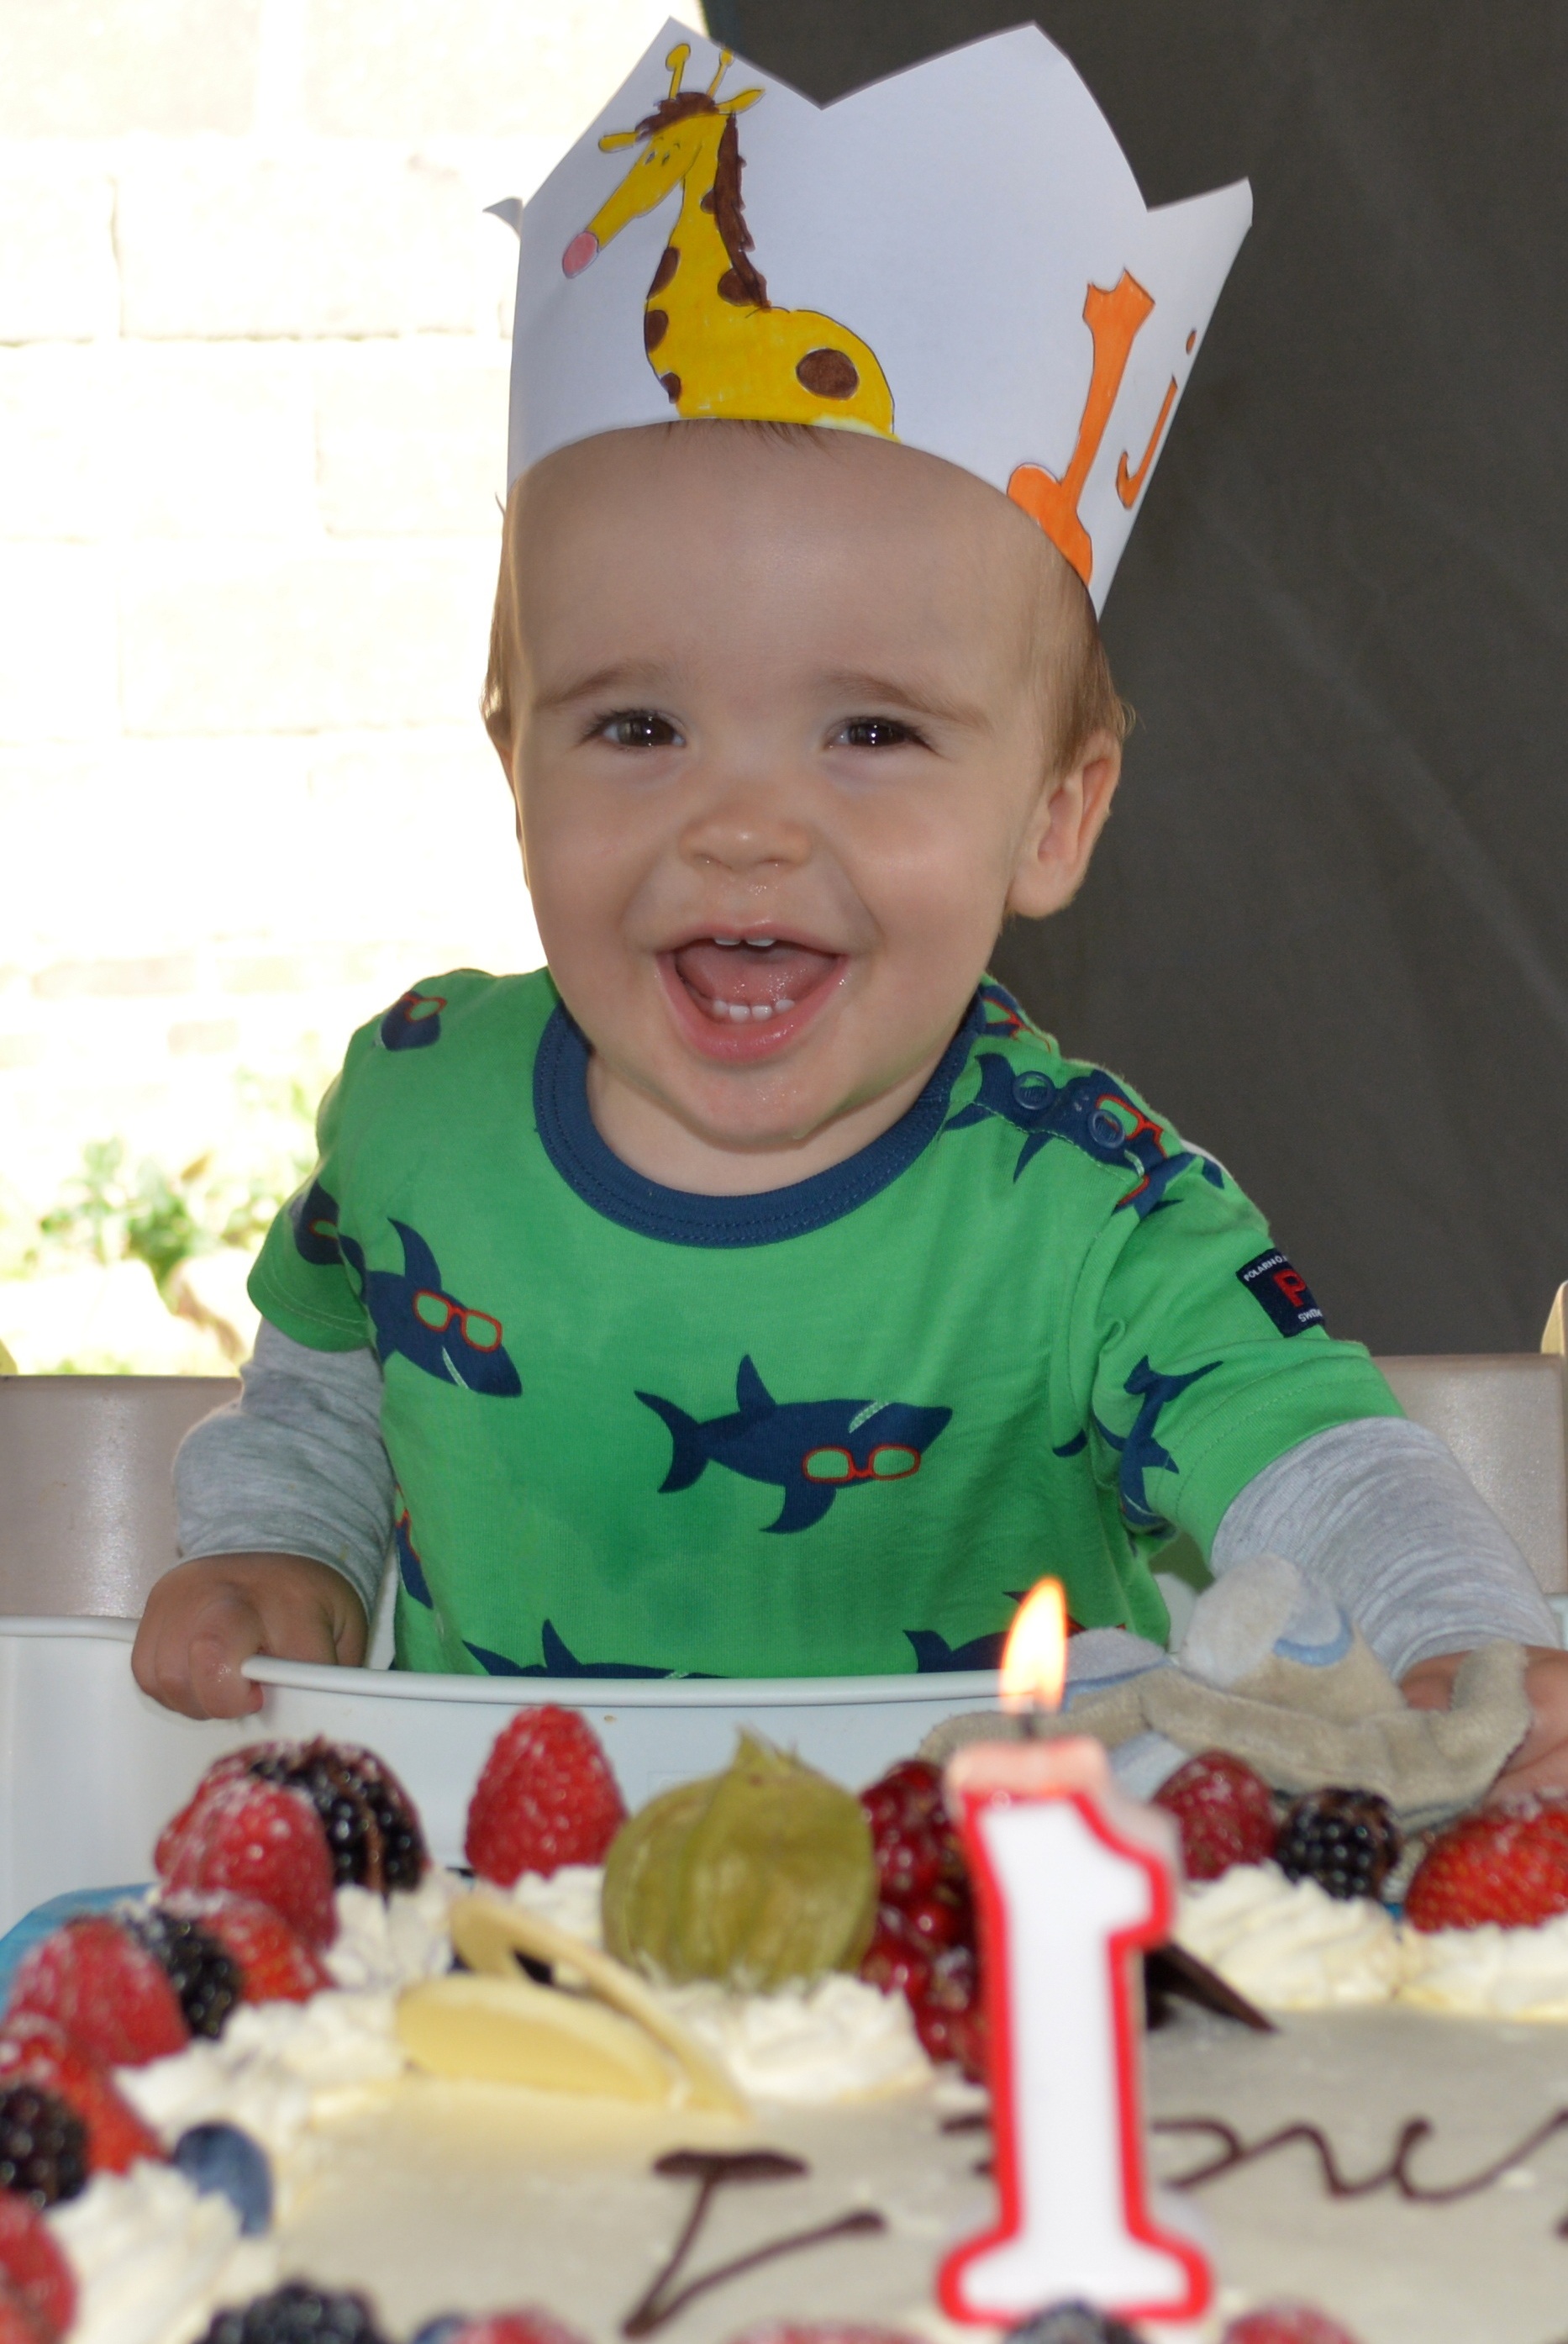
people, food, child, dessert, cake, laugh, birthday cake, happy, party, joy, event, birthday